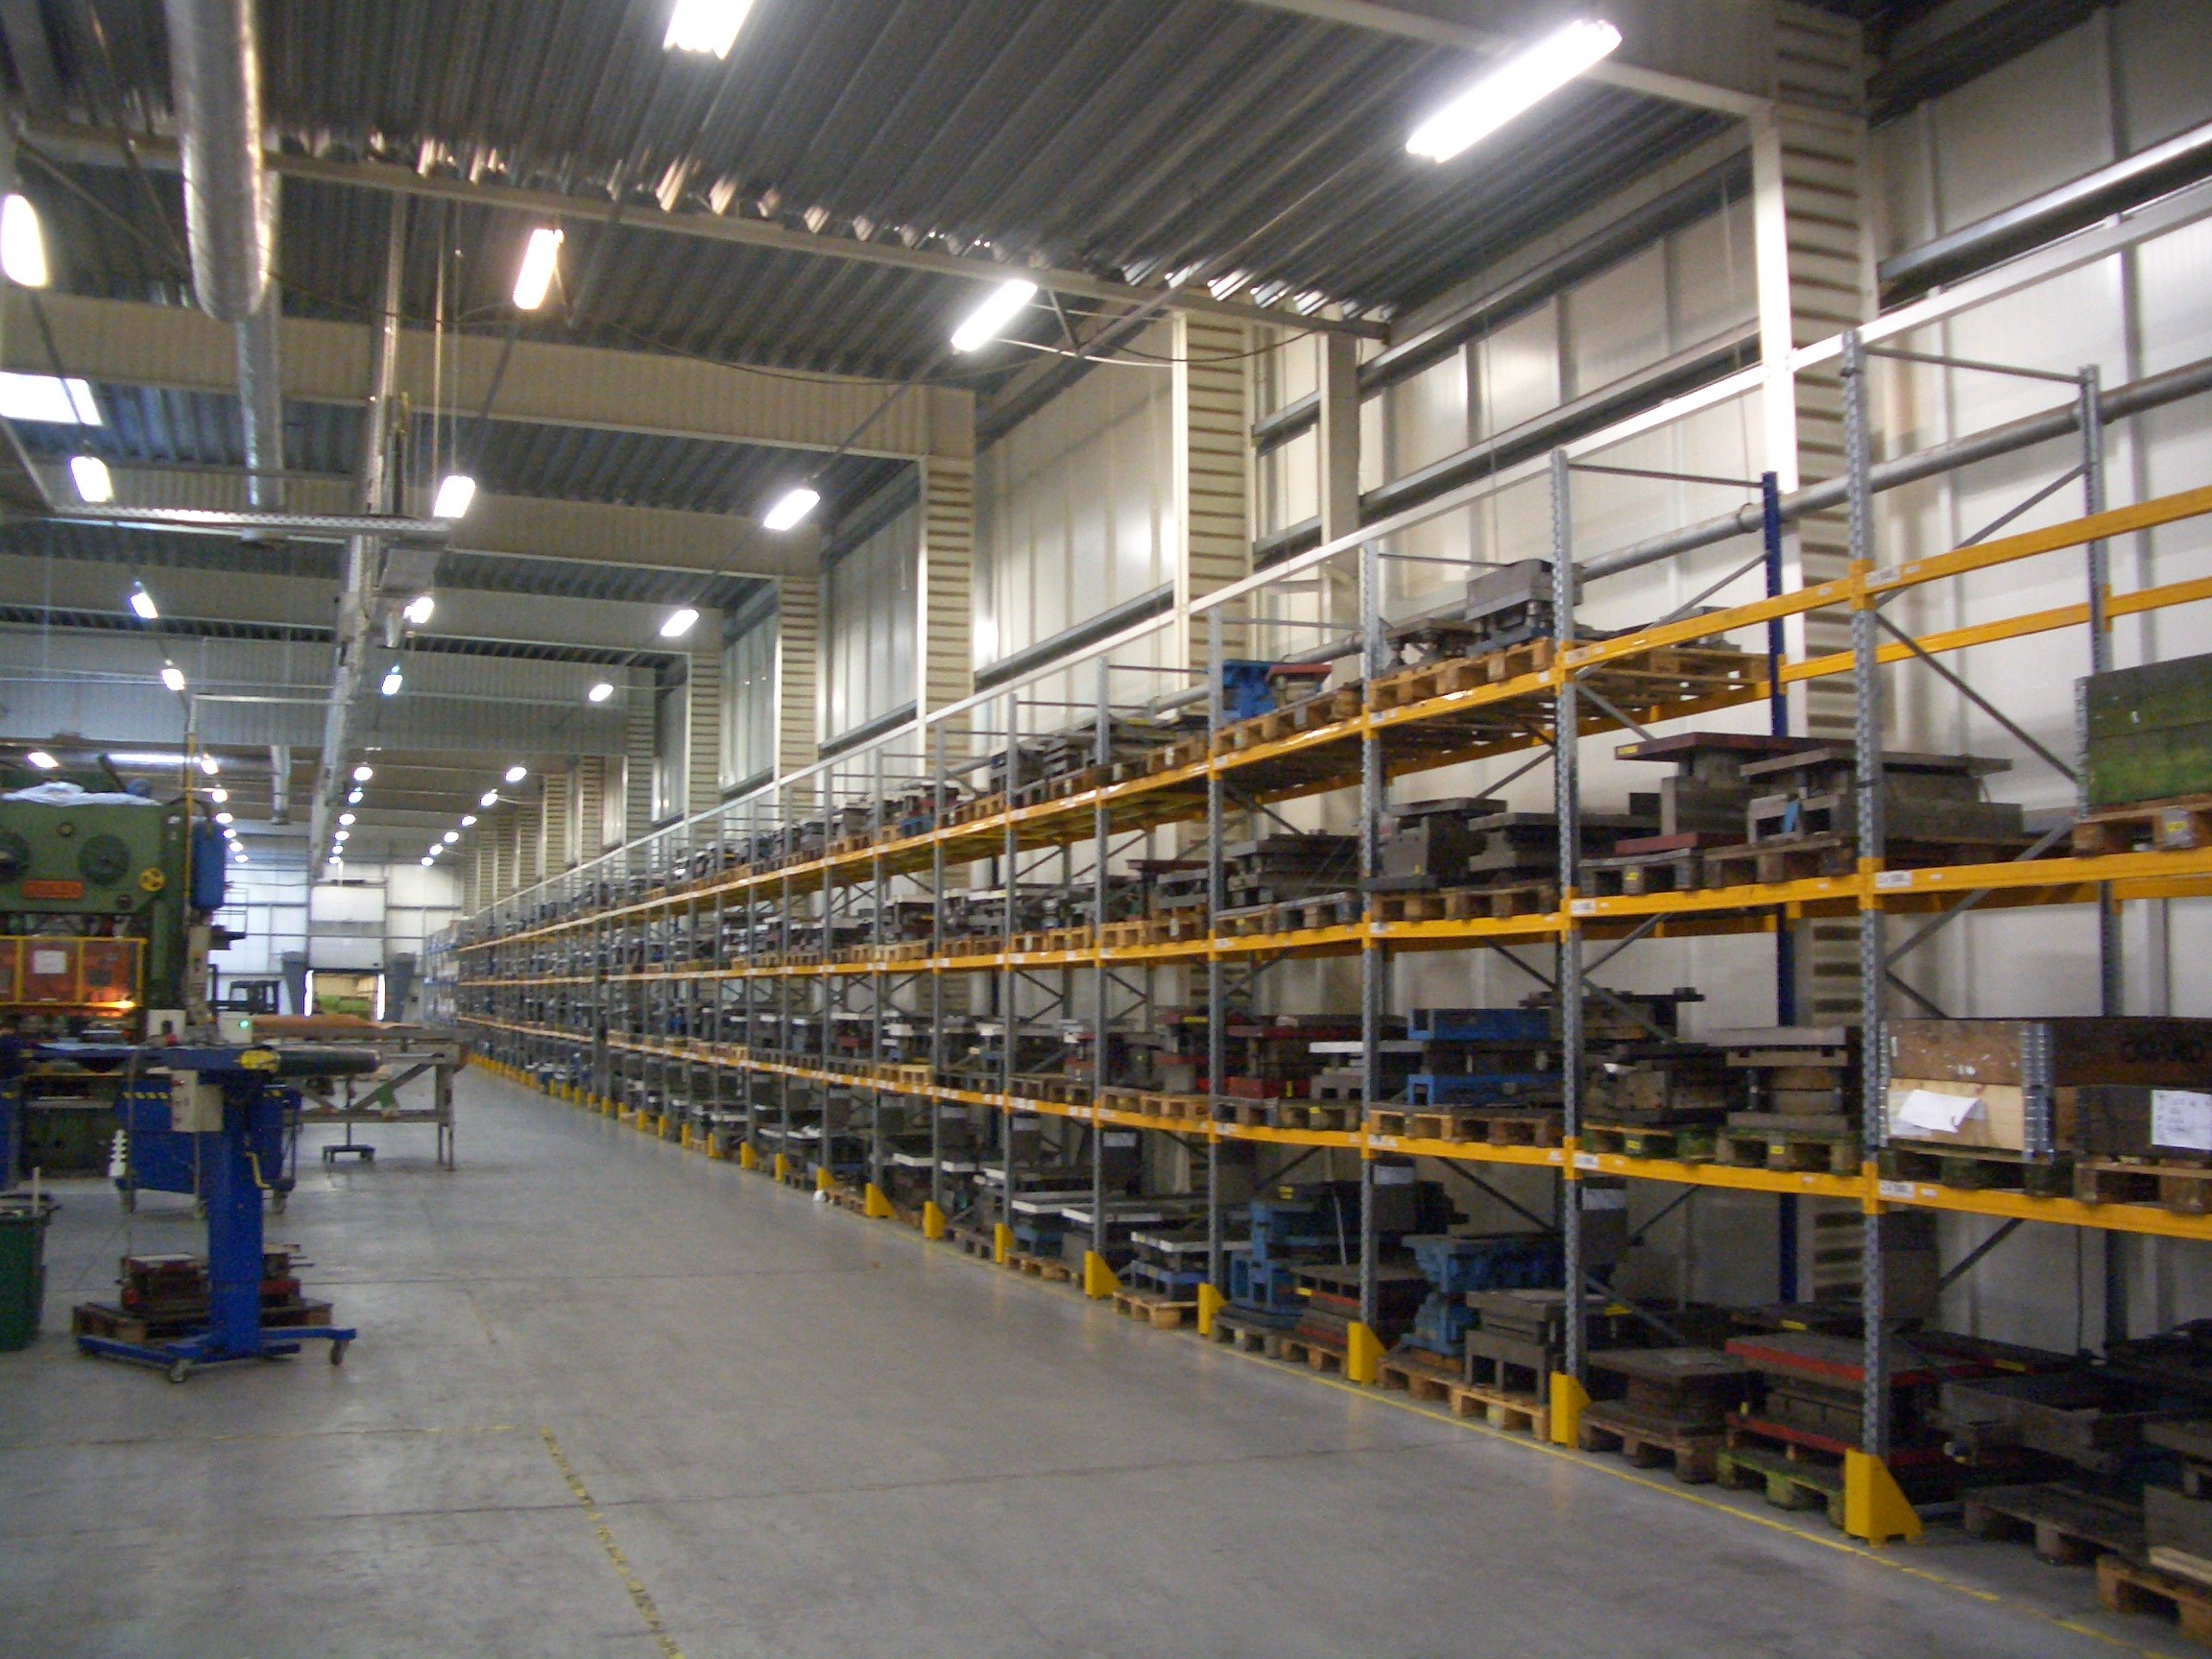
technology, building, magazine, metal, factory, business, electricity, warehouse, manufacturing, production, racking